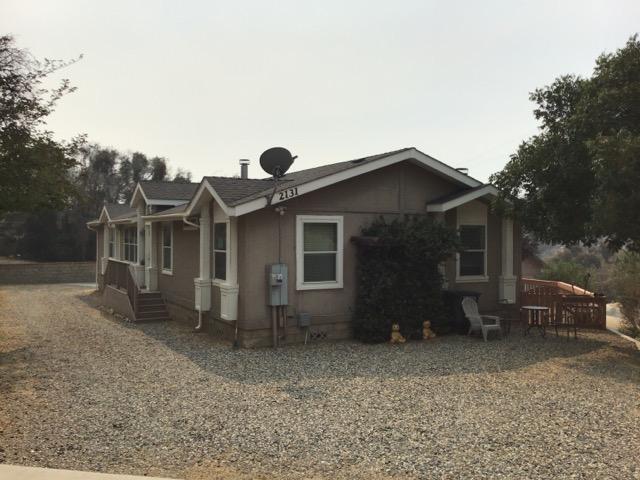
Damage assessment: no_damage